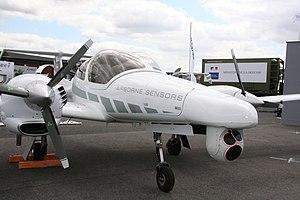
Diamond DA42 MPP - Salon du Bourget 2009